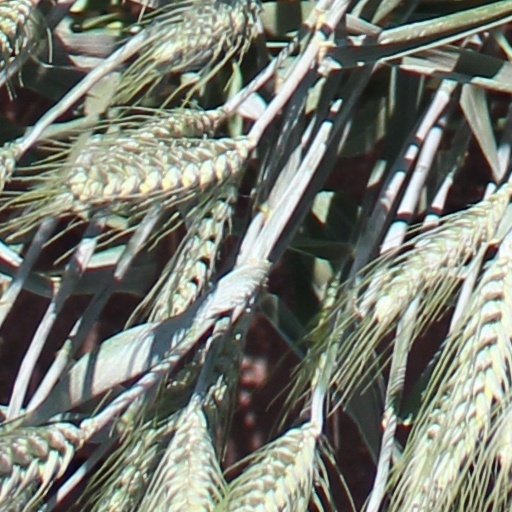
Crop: wheat